Fourth-generation fighter

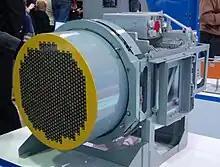
Zhuk-AE active electronically scanned array radar

Thrust vectoring was originally introduced in the Hawker Siddeley Harrier for vertical takeoff and landing, and pilots soon developed the technique of "viffing", or vectoring in forward flight, to enhance manoeuvrability. The first fixed-wing type to display enhanced manoeuvrability in this way was the Sukhoi Su-27, the first aircraft to publicly display thrust vectoring in pitch. Combined with a thrust-to-weight ratio above unity, this enabled it to maintain near-zero airspeed at high angles of attack without stalling, and perform novel aerobatics such as Pugachev's Cobra. The three-dimensional TVC nozzles of the Sukhoi Su-30MKI are mounted 32° outward to the longitudinal engine axis (i.e. in the horizontal plane) and can be deflected ±15° in the vertical plane. This produces a corkscrew effect, further enhancing the turning capability of the aircraft. The MiG-35 with its RD-33OVT engines with the vectored thrust nozzles allows it to be the first twin-engined aircraft with vectoring nozzles that can move in two directions (that is, 3D TVC). Other existing thrust-vectoring aircraft, like the F-22, have nozzles that vector in one direction. The technology has been fitted to the Sukhoi Su-47 Berkut and later derivatives. The U.S. explored fitting the technology to the F-16 and the F-15, but did not introduce it until the fifth generation arrived.